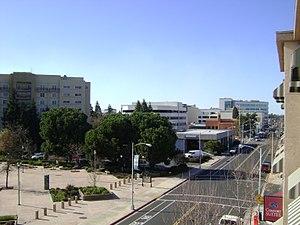
Visalia est une ville américaine, siège du comté de Tulare, en Californie. Sa population est de 107 555 habitants.